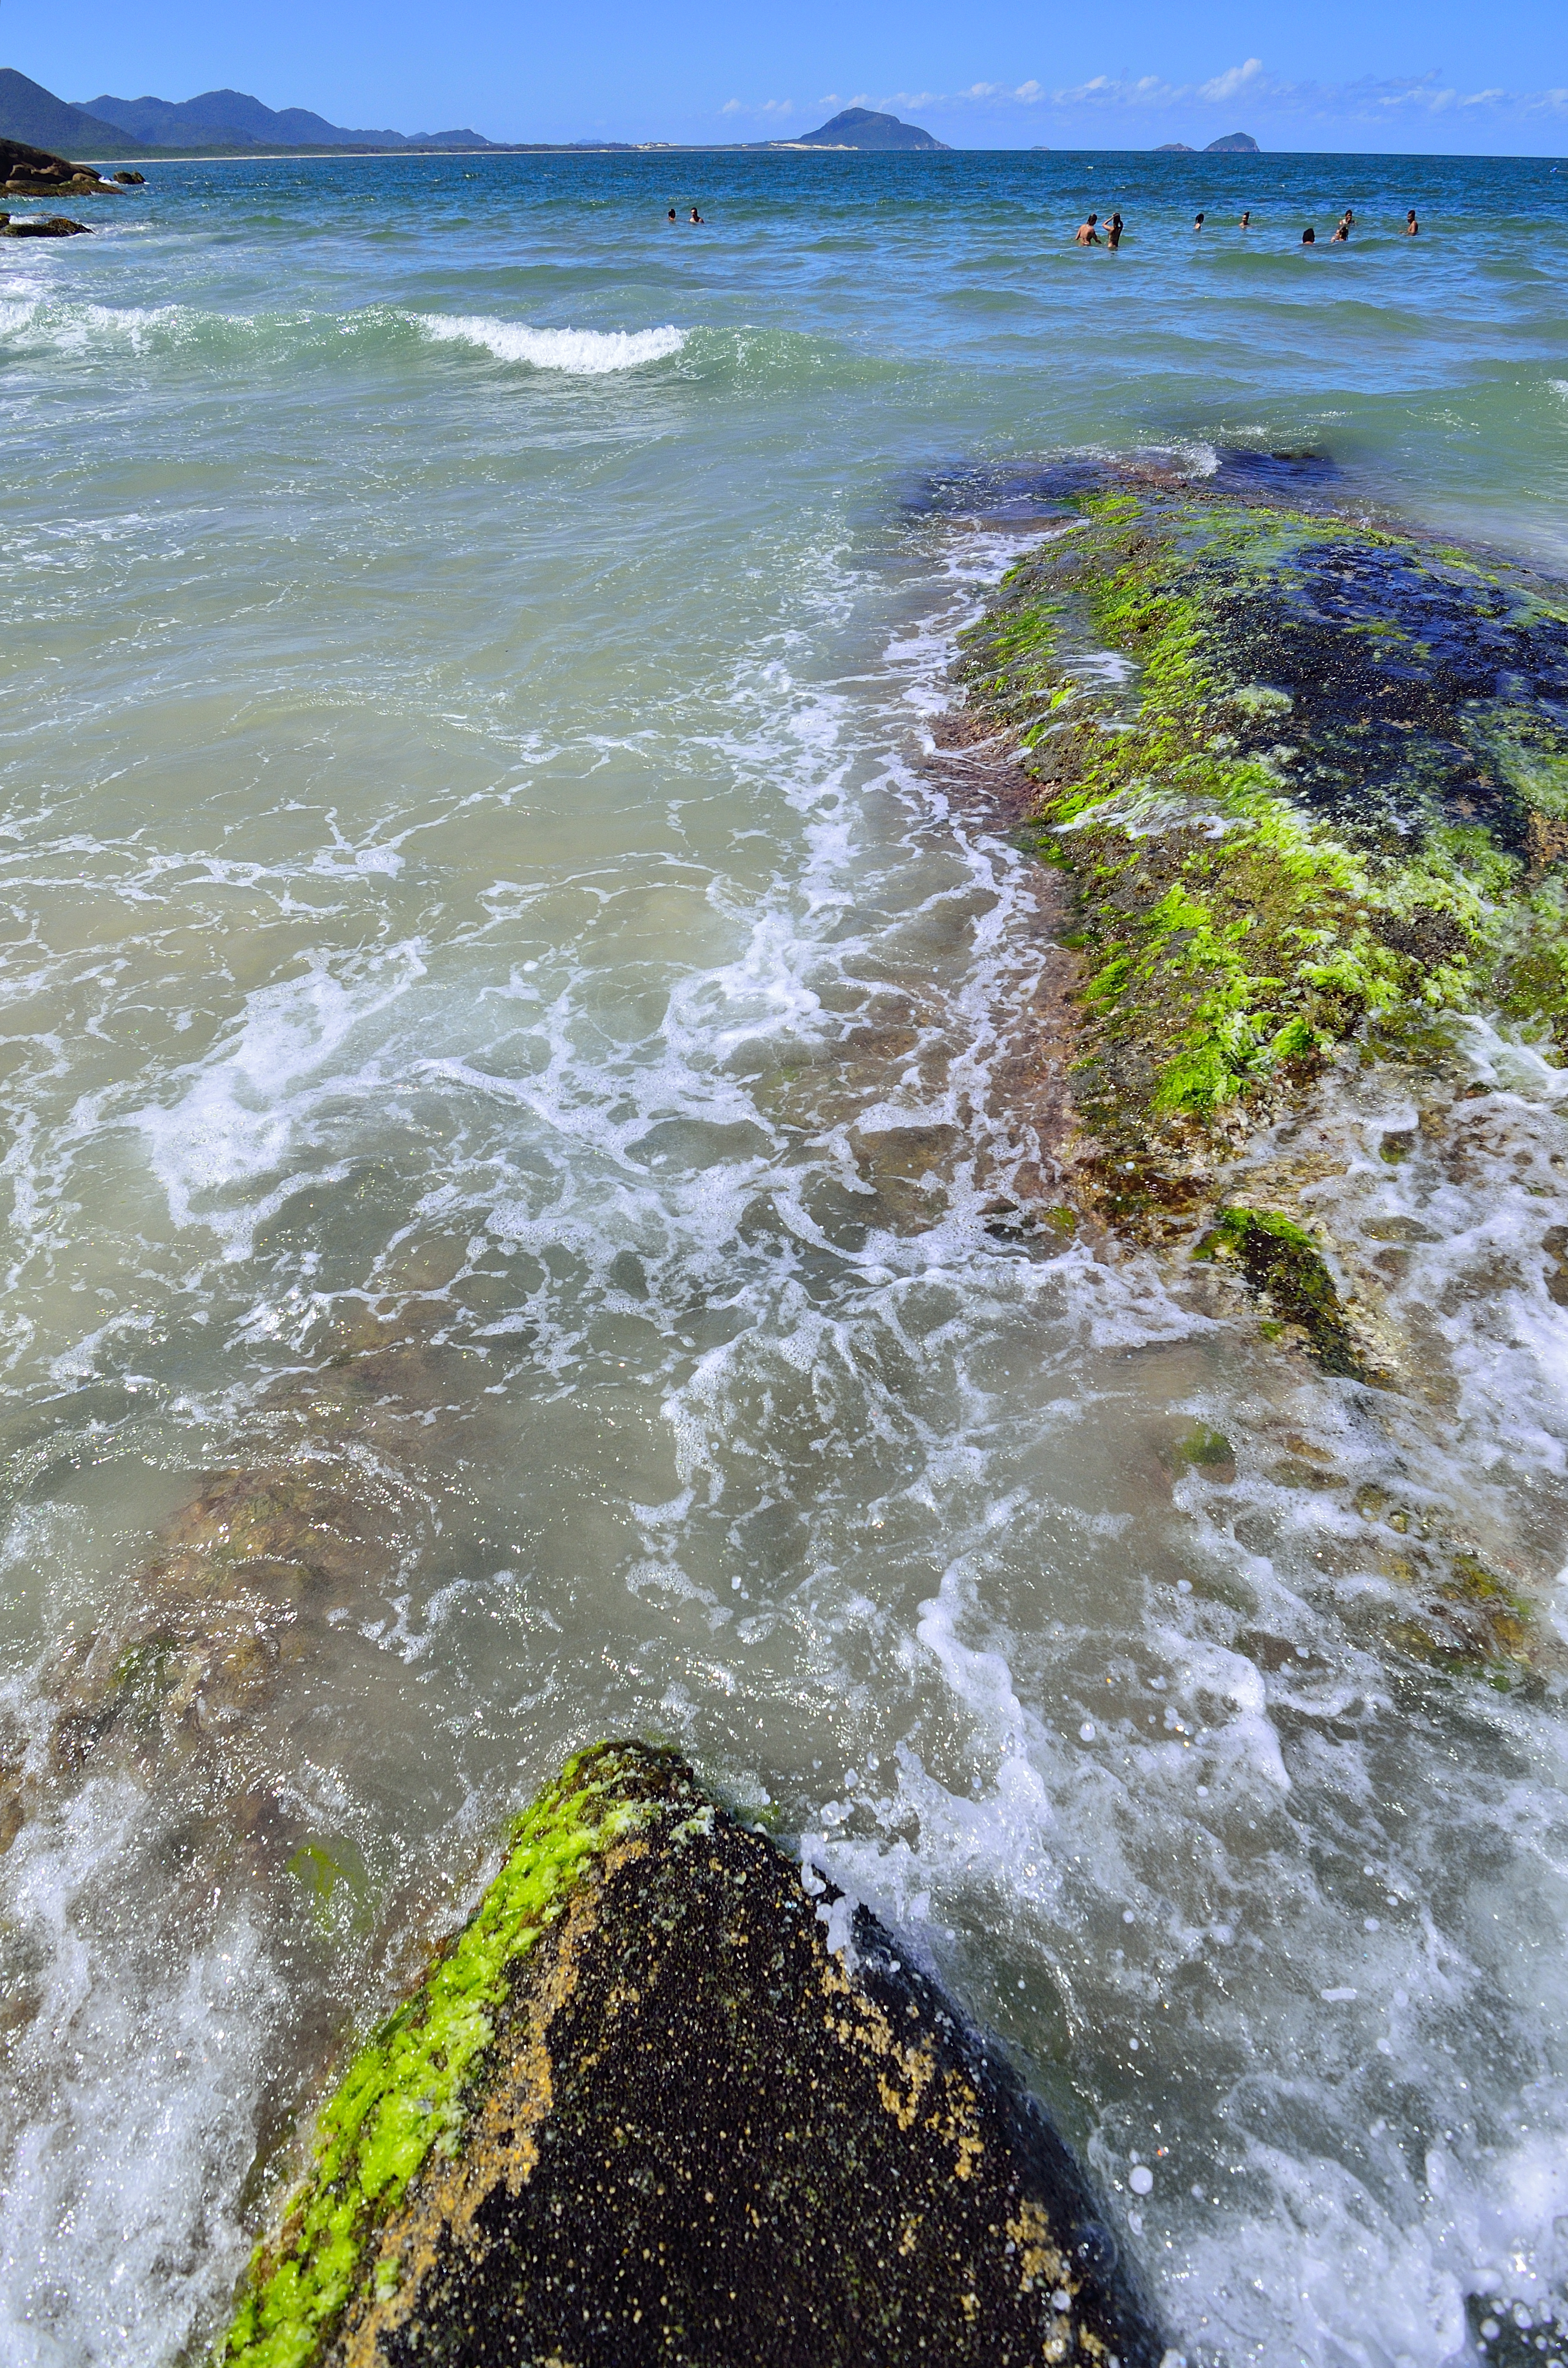
beach, sea, coast, water, rock, ocean, shore, wave, river, cliff, rapid, terrain, material, body of water, mar, playa, sol, praia, florianopolis, floripa, prainha, landform, geographical feature, wind wave